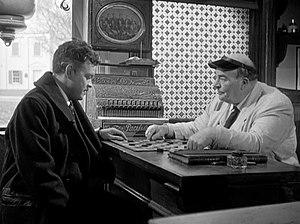
Billy House est un acteur américain, né le 7 mai 1889 à Mankato, mort le 23 septembre 1961 à Los Angeles — Quartier de Woodland Hills.